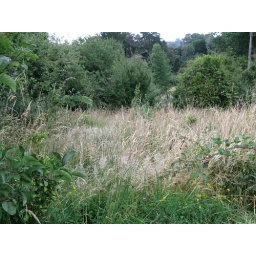
Secretly there are four orange trees in this picture...